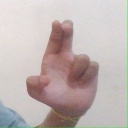
अक्षर: आ